Sport in Sicily

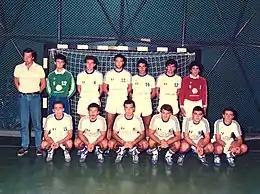
The handball team of , three-time national champion from '87 to '89.

Sport in Sicily developed at a high level only from the second post-war period onwards, although there are no lack of examples between the two wars, with different clubs in the major Italian leagues.